List of Plantaginales of Montana

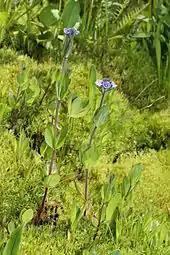
Alpine speedwell, "Veronica wormskjoldii"

There are at least 73 members of the Plantain order, Plantaginales, found in Montana. Some of these species are exotics (not native to Montana) and some species have been designated as "Species of Concern".